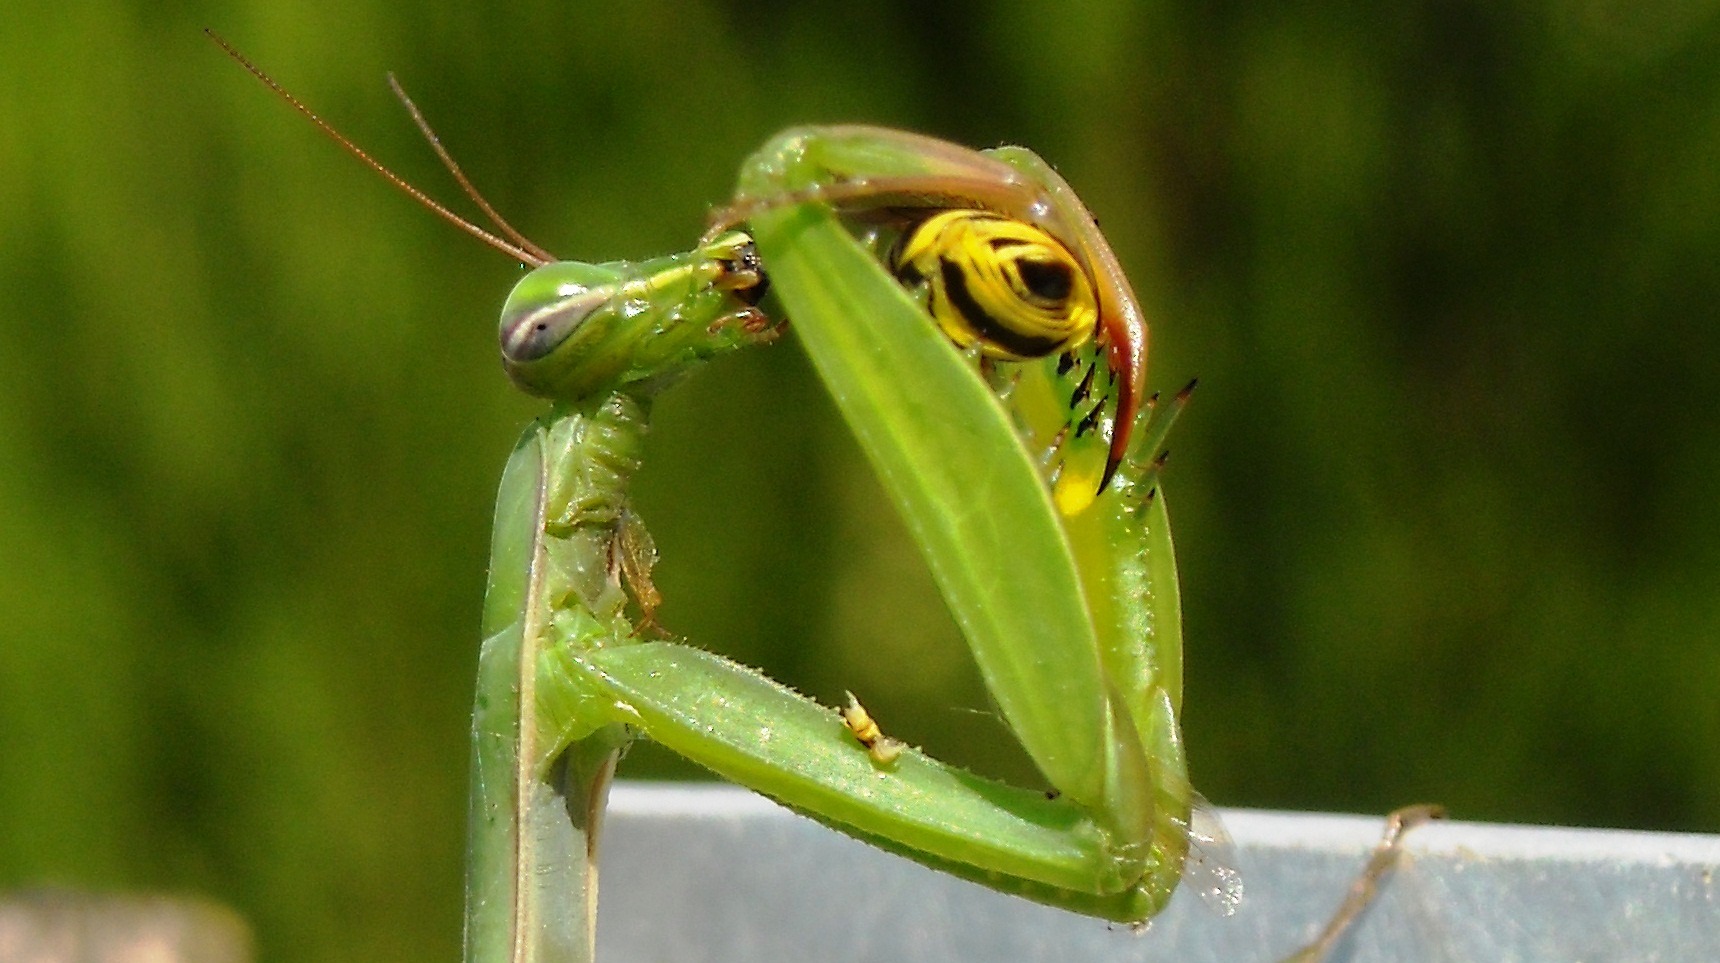
wildlife, green, praying mantis, insect, frog, amphibian, fauna, invertebrate, tree frog, close up, nutrition, insects, prayer, macro photography, mantis religiosa, plant stem, class insecta